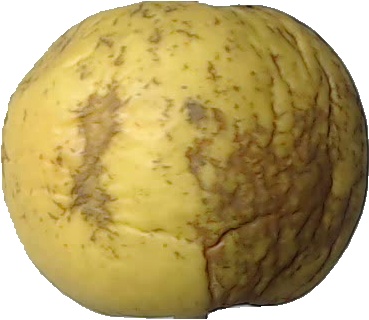
Label: apple_golden_1